Ivan T. Sanderson

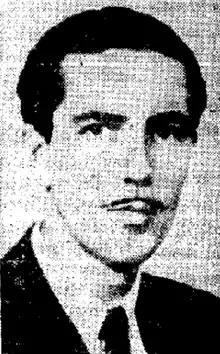

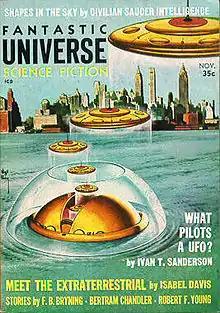
Sanderson's essay "What Pilots a UFO?" was cover-featured on the November 1957 issue of "Fantastic Universe"

Ivan Terence Sanderson (January 30, 1911 – February 19, 1973) was a British biologist and writer born in Edinburgh, Scotland, who became a naturalized citizen of the United States. Sanderson wrote on nature and travel, and was a frequent guest on television talk shows and variety shows of the 1950s and '60s, displaying and discussing exotic animals.